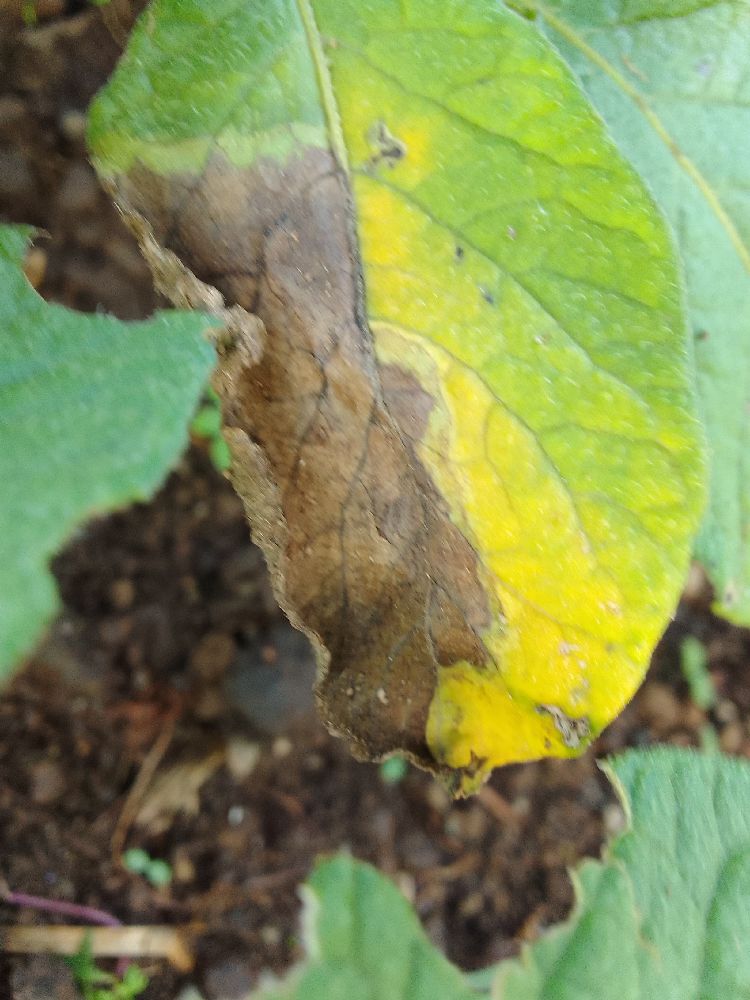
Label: Late blight